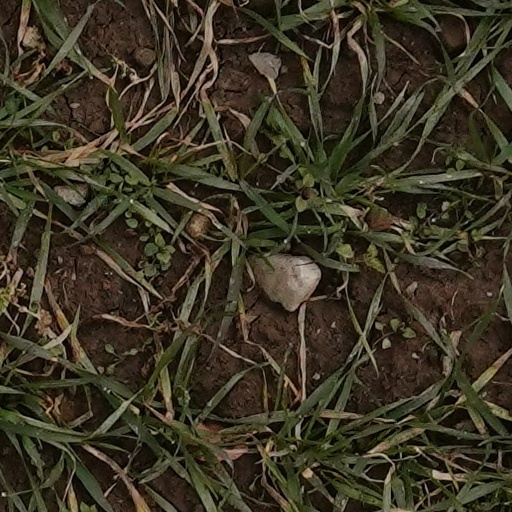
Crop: wheat